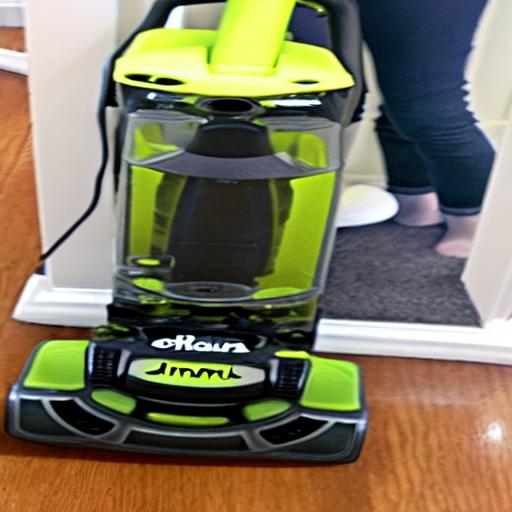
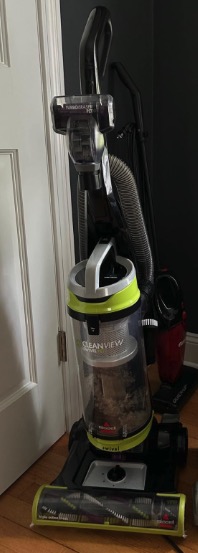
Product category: items_vacuum
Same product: no